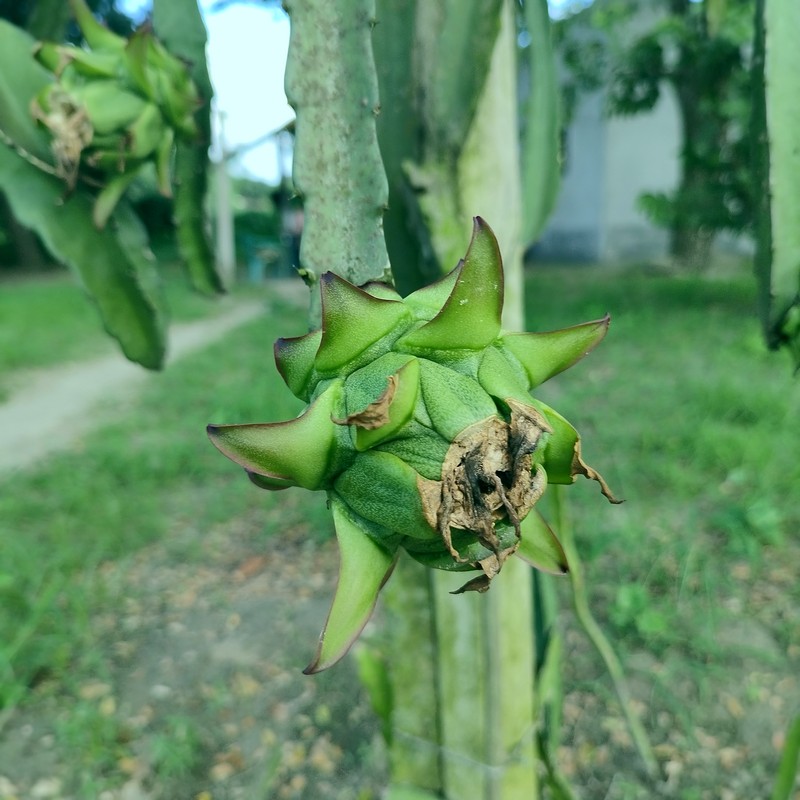
Label: Immature Dragon Fruit